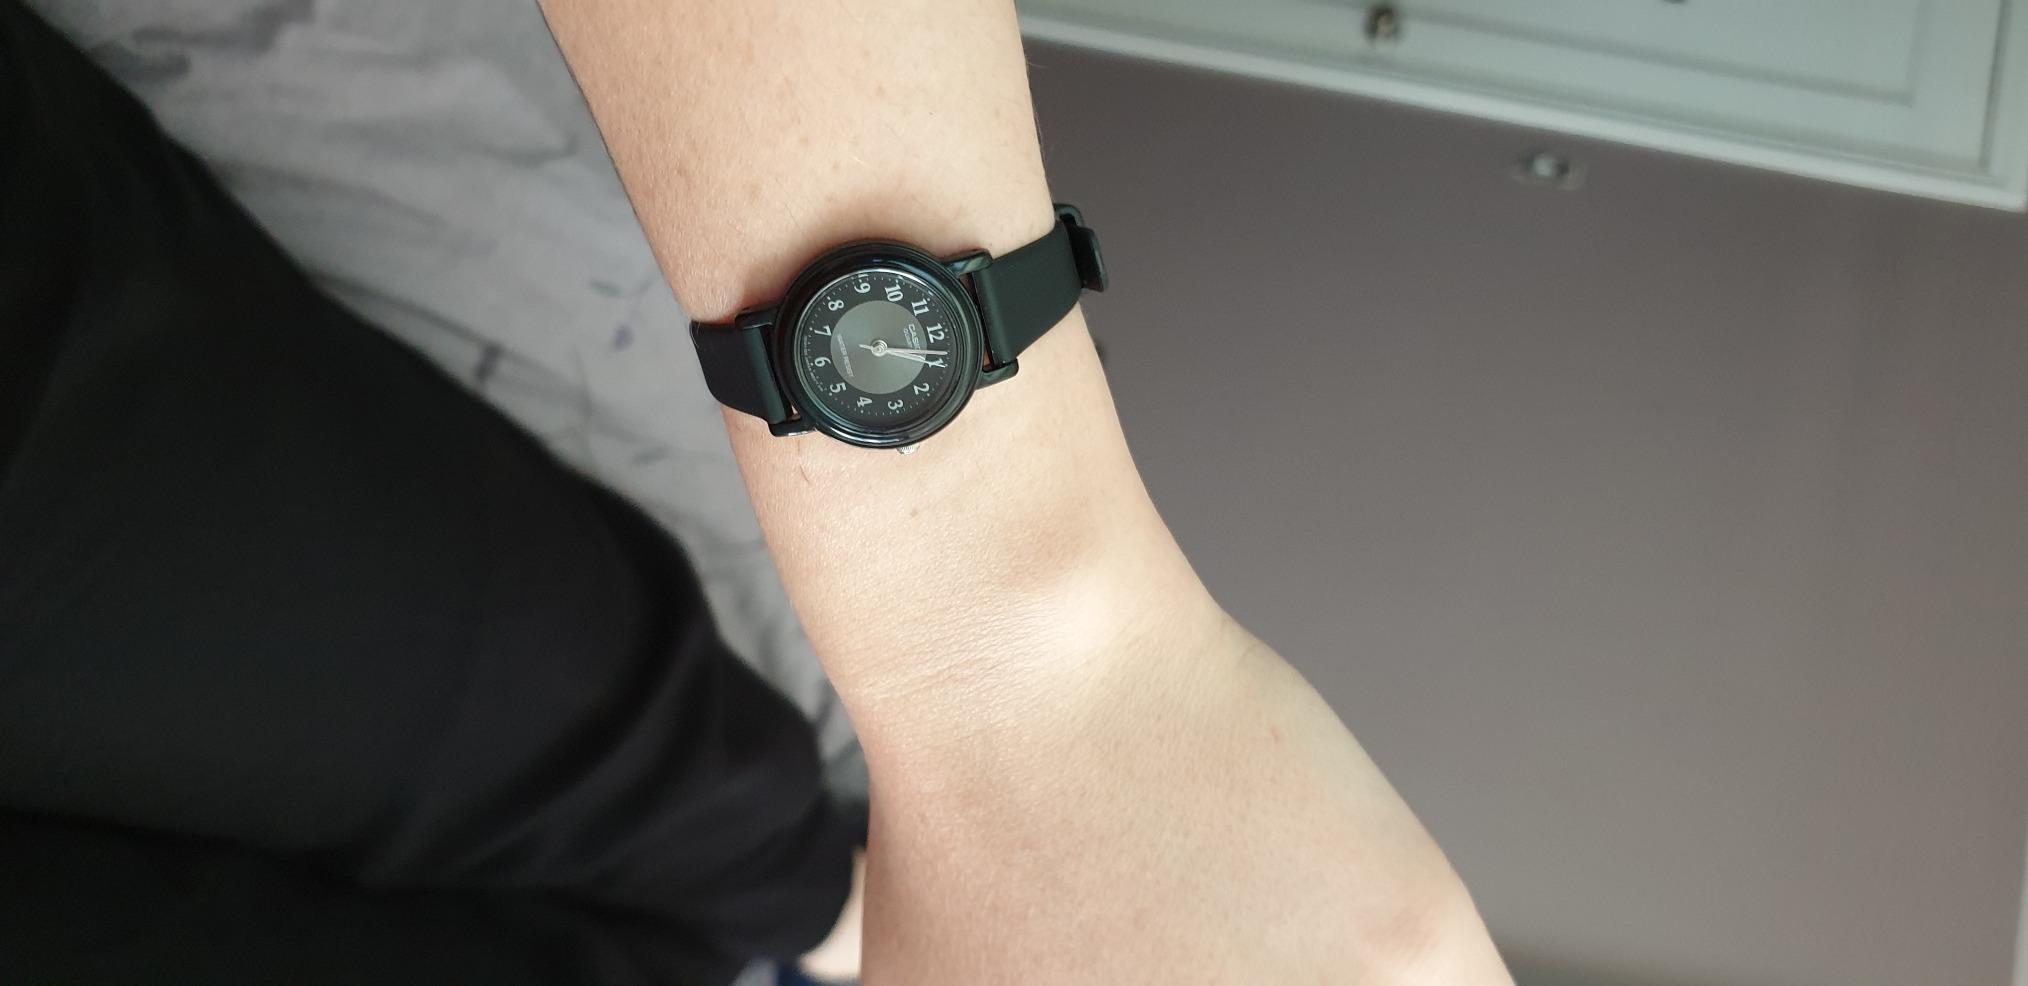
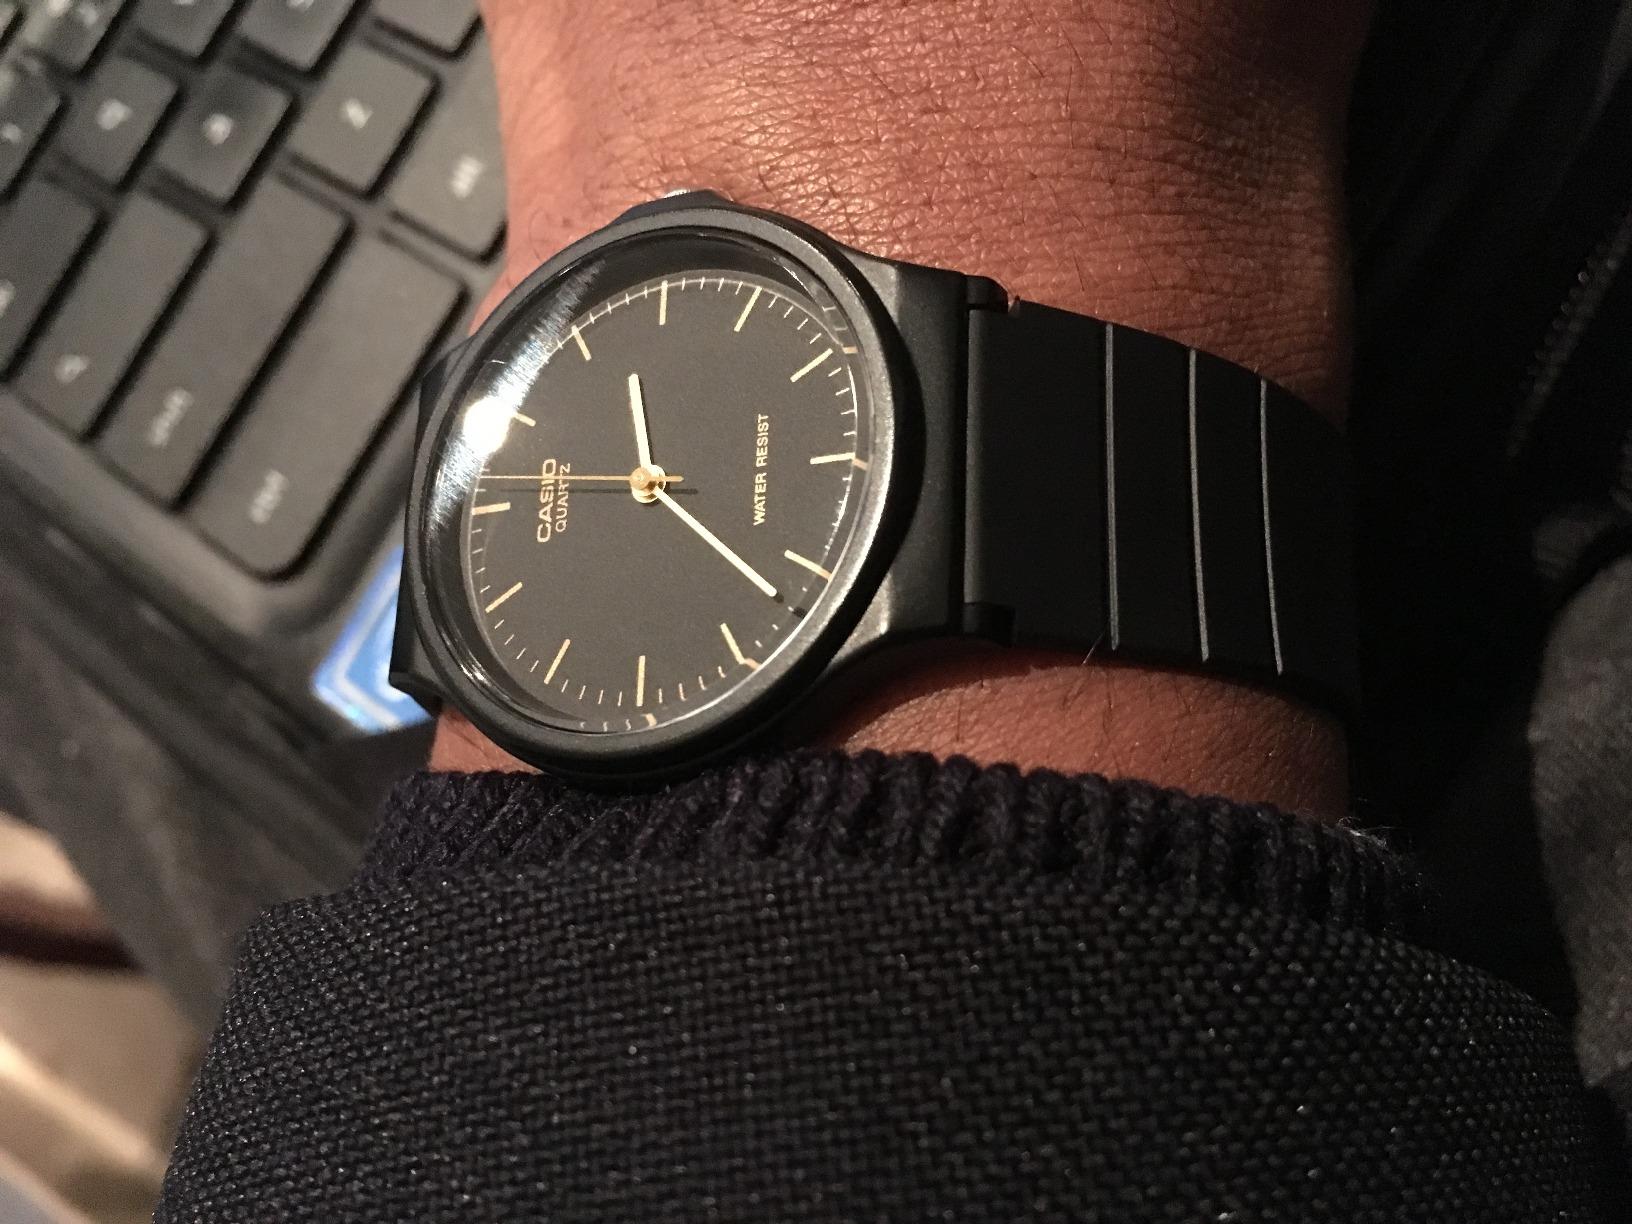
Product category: accessories_watch
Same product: no